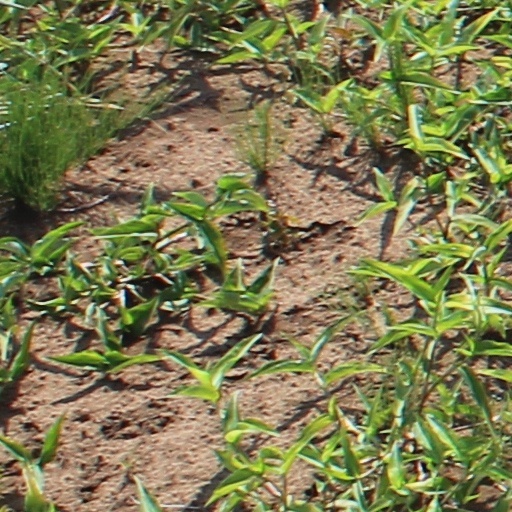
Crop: wheat